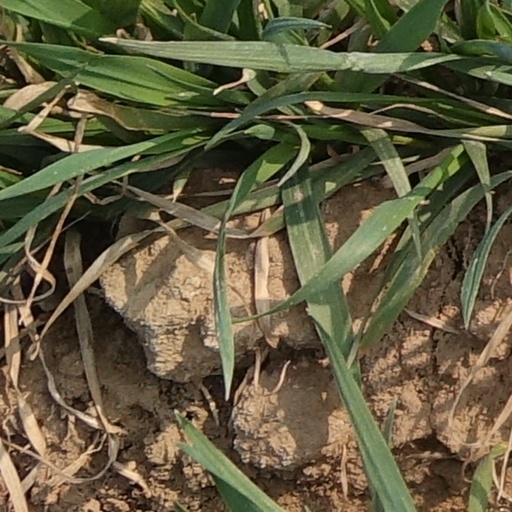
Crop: wheat